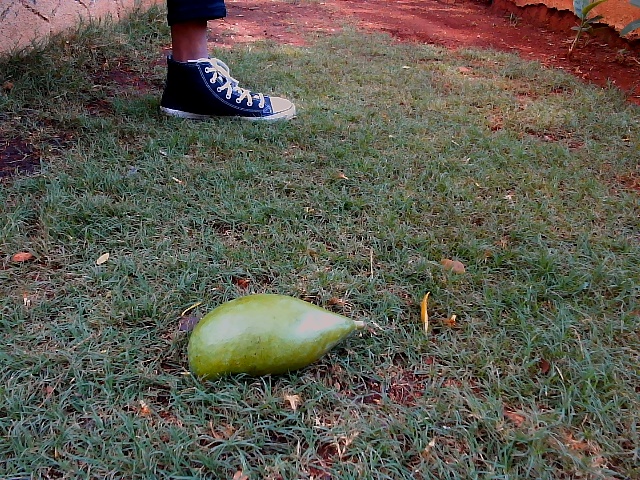
Label: Raw_Mango